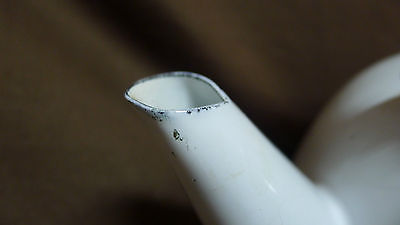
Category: kettle